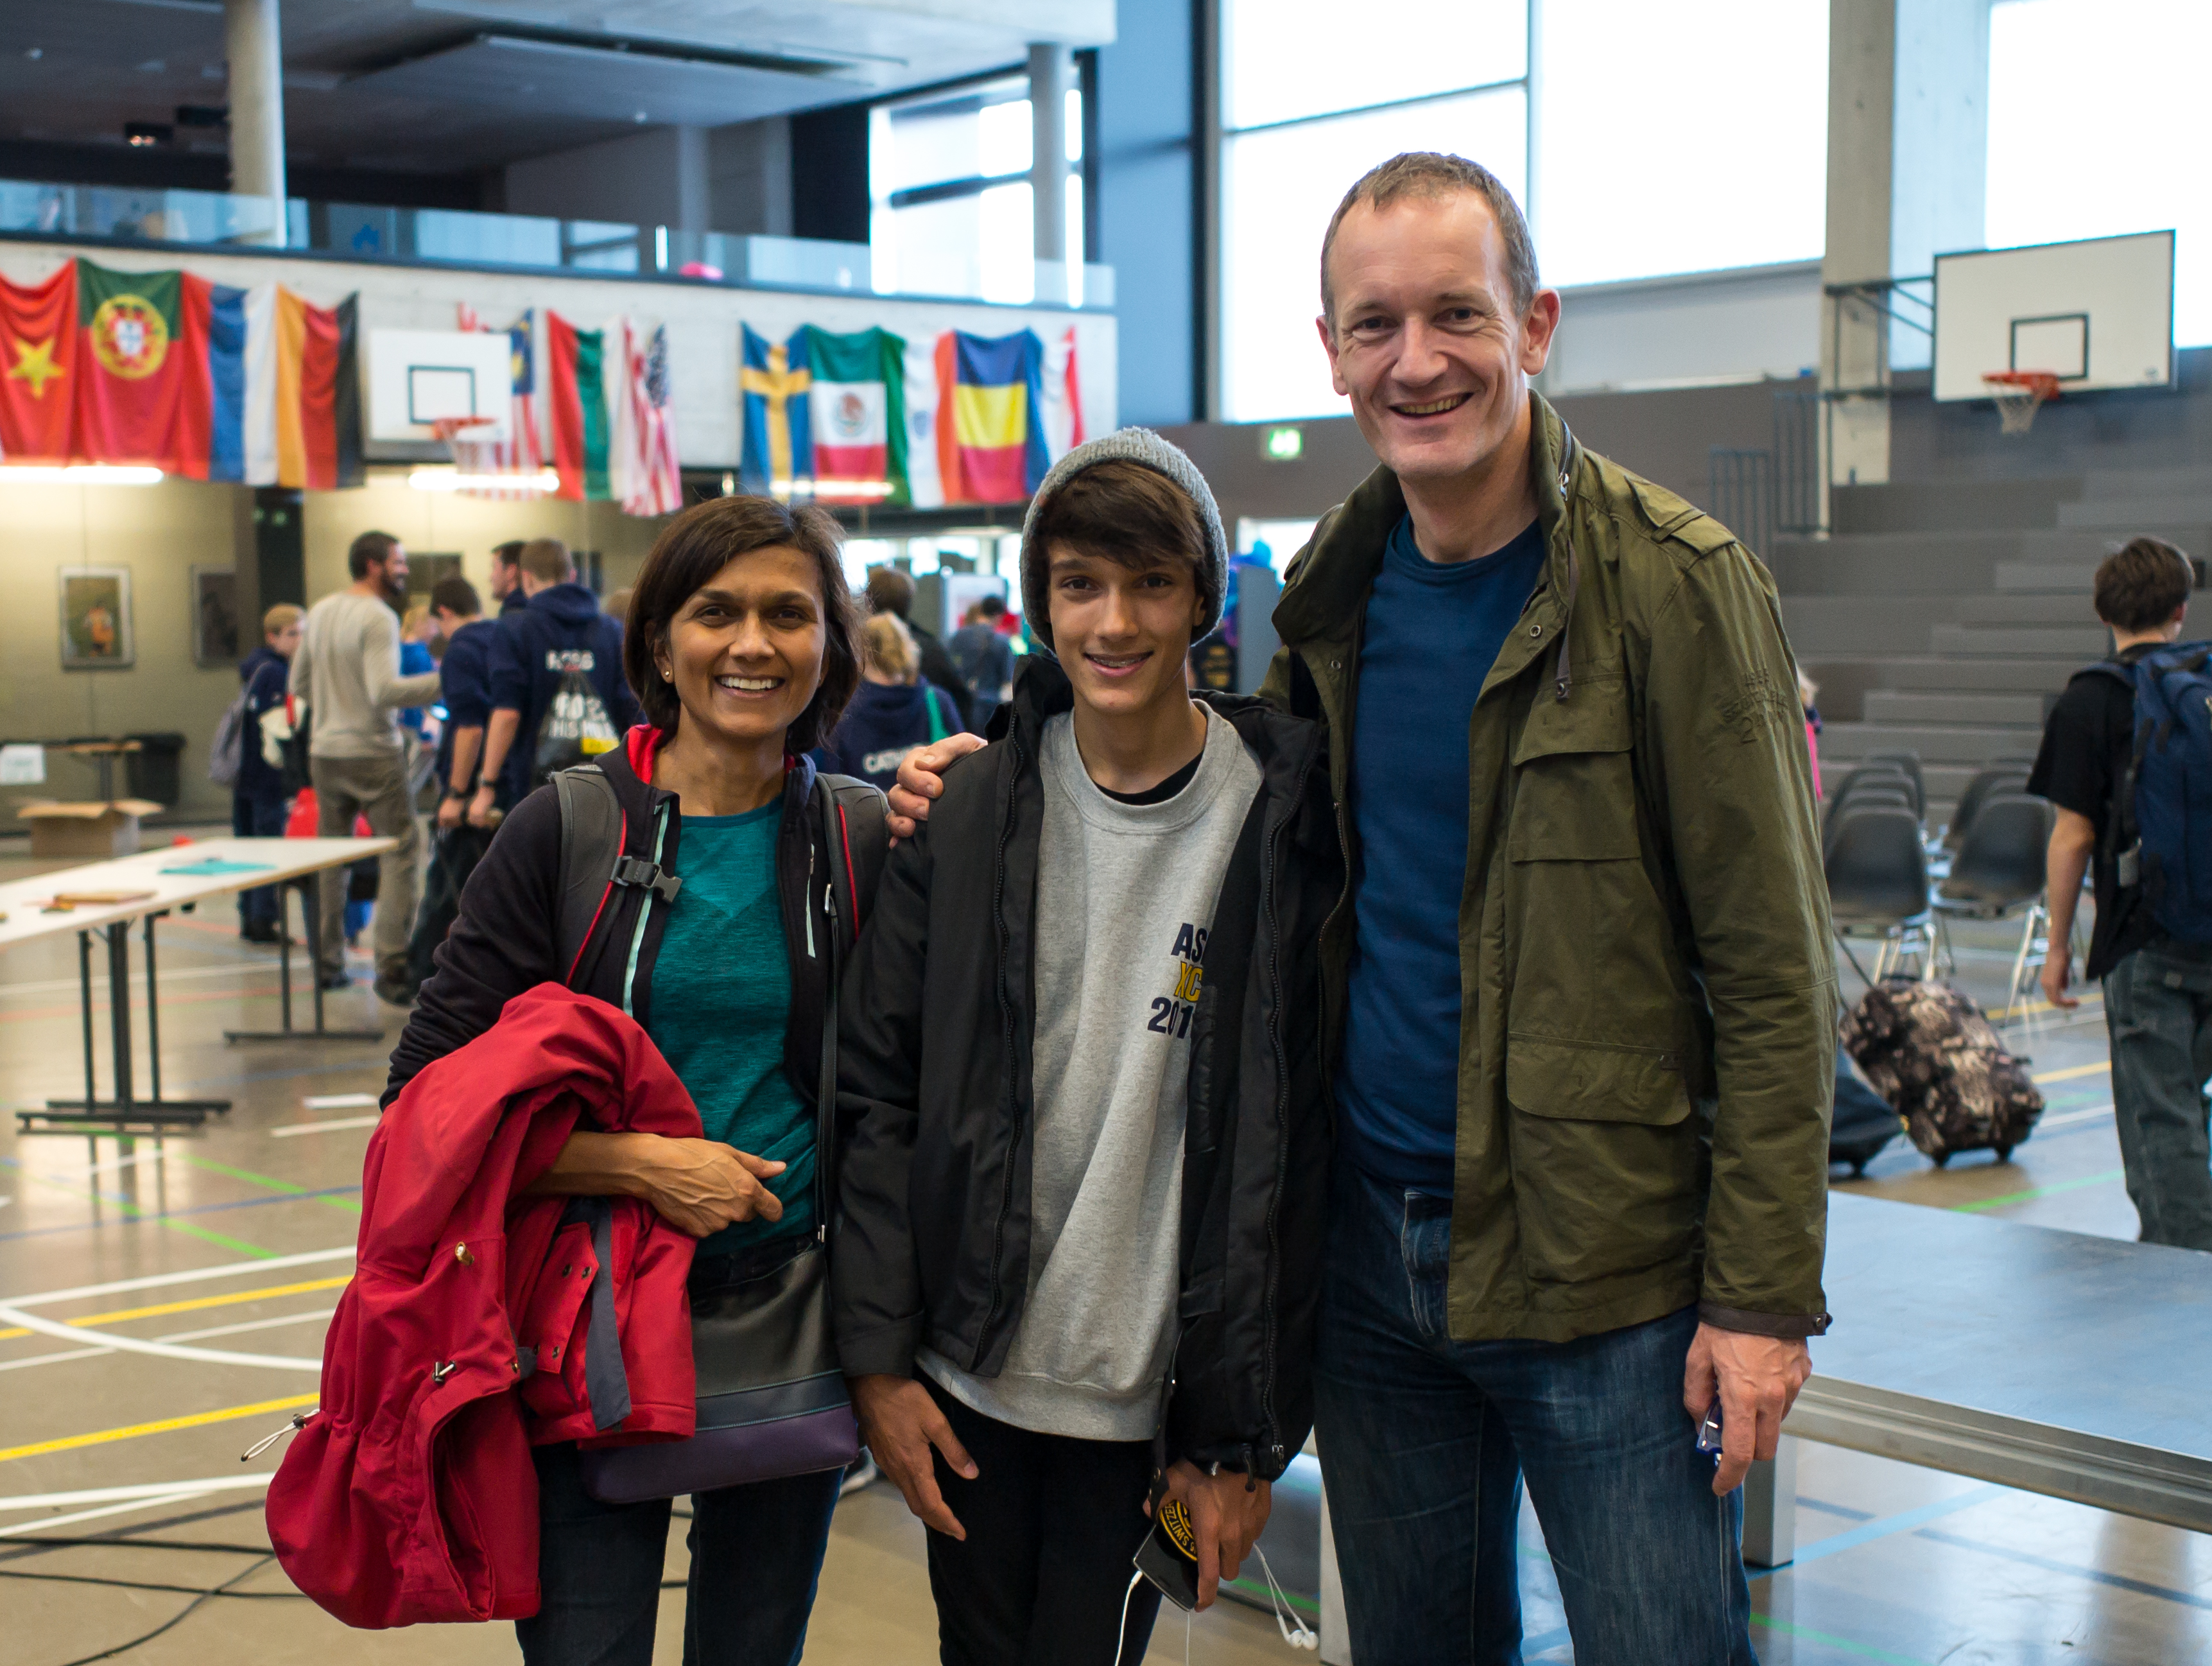
education, fair